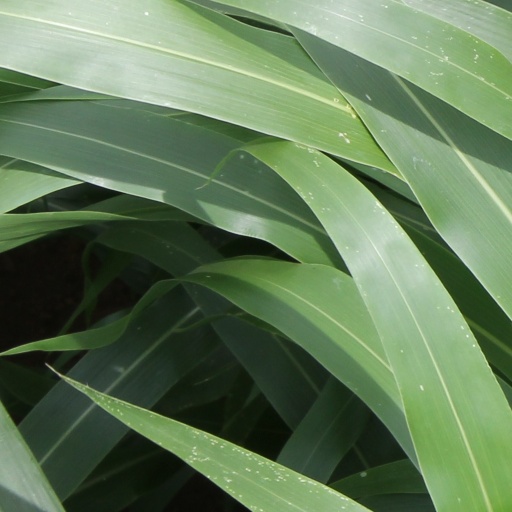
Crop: sorghum